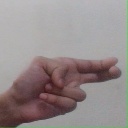
अक्षर: ह